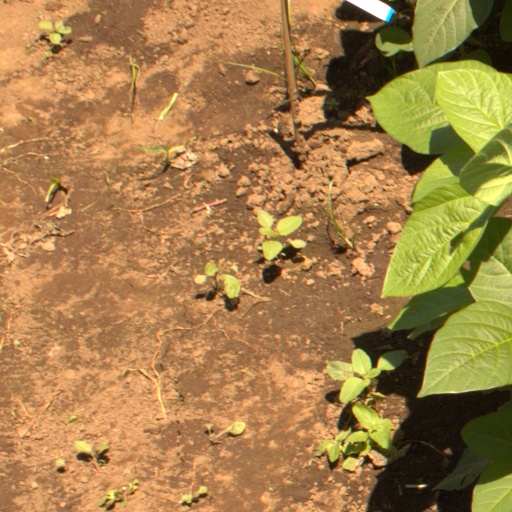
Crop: soybean